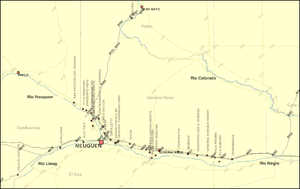
Le Comahue est une région du centre-sud de l'Argentine, qui correspond à la partie nord de la Patagonie argentine, et qui regroupe les provinces de Neuquén et de Río Negro. Certains incluent en outre le sud de la province